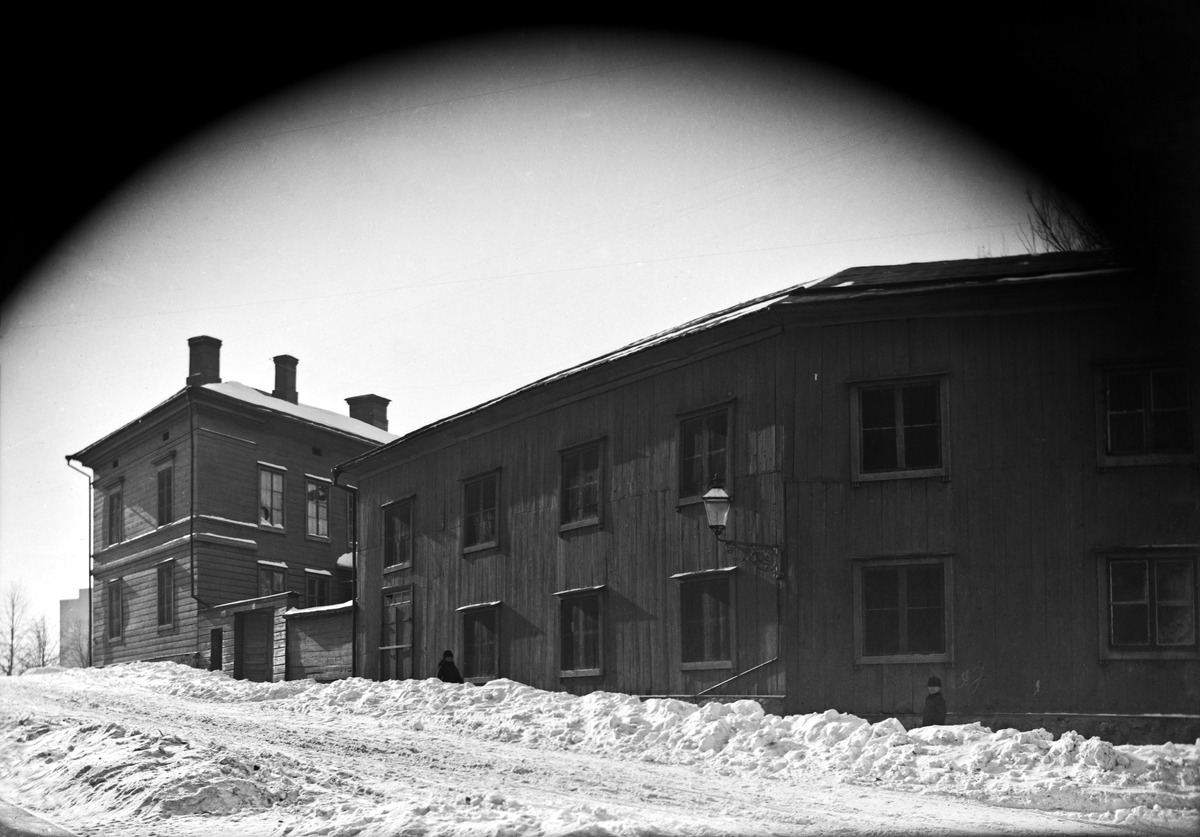
Läntinen Heikinkatu 2 (=Erottajankatu) - Uudenmaankatu 1
sisällön kuvaus: Läntinen Heikinkatu 2 (=Erottajankatu) - Uudenmaankatu 1. Entinen Laguksen talo Heikinkadun puolelta. mustavalkoinen
Ajankohta: kuvausaika 1888
Paikka: Suomi, Uusimaa, Helsinki, Kamppi Helsinki, Erottajankatu 2. Uudenmaankatu 1
Aiheet: kadut, rakennukset, asuinrakennukset, vuodenajat, talvi